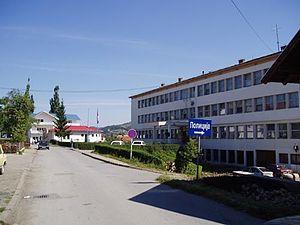
Petrovo, également appelée Bosansko Petrovo Selo, est une ville et une municipalité de Bosnie-Herzégovine située dans la République serbe de Bosnie. Selon les premiers résultats du recensement bosnien de 2013, la ville intra muros compte 2 322 habitants et la municipalité 7 010.